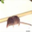
Label: shrew